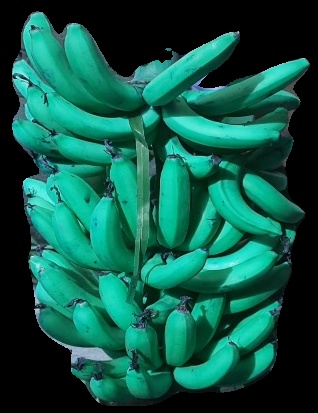
Variety: pachbale
Grade: grade3